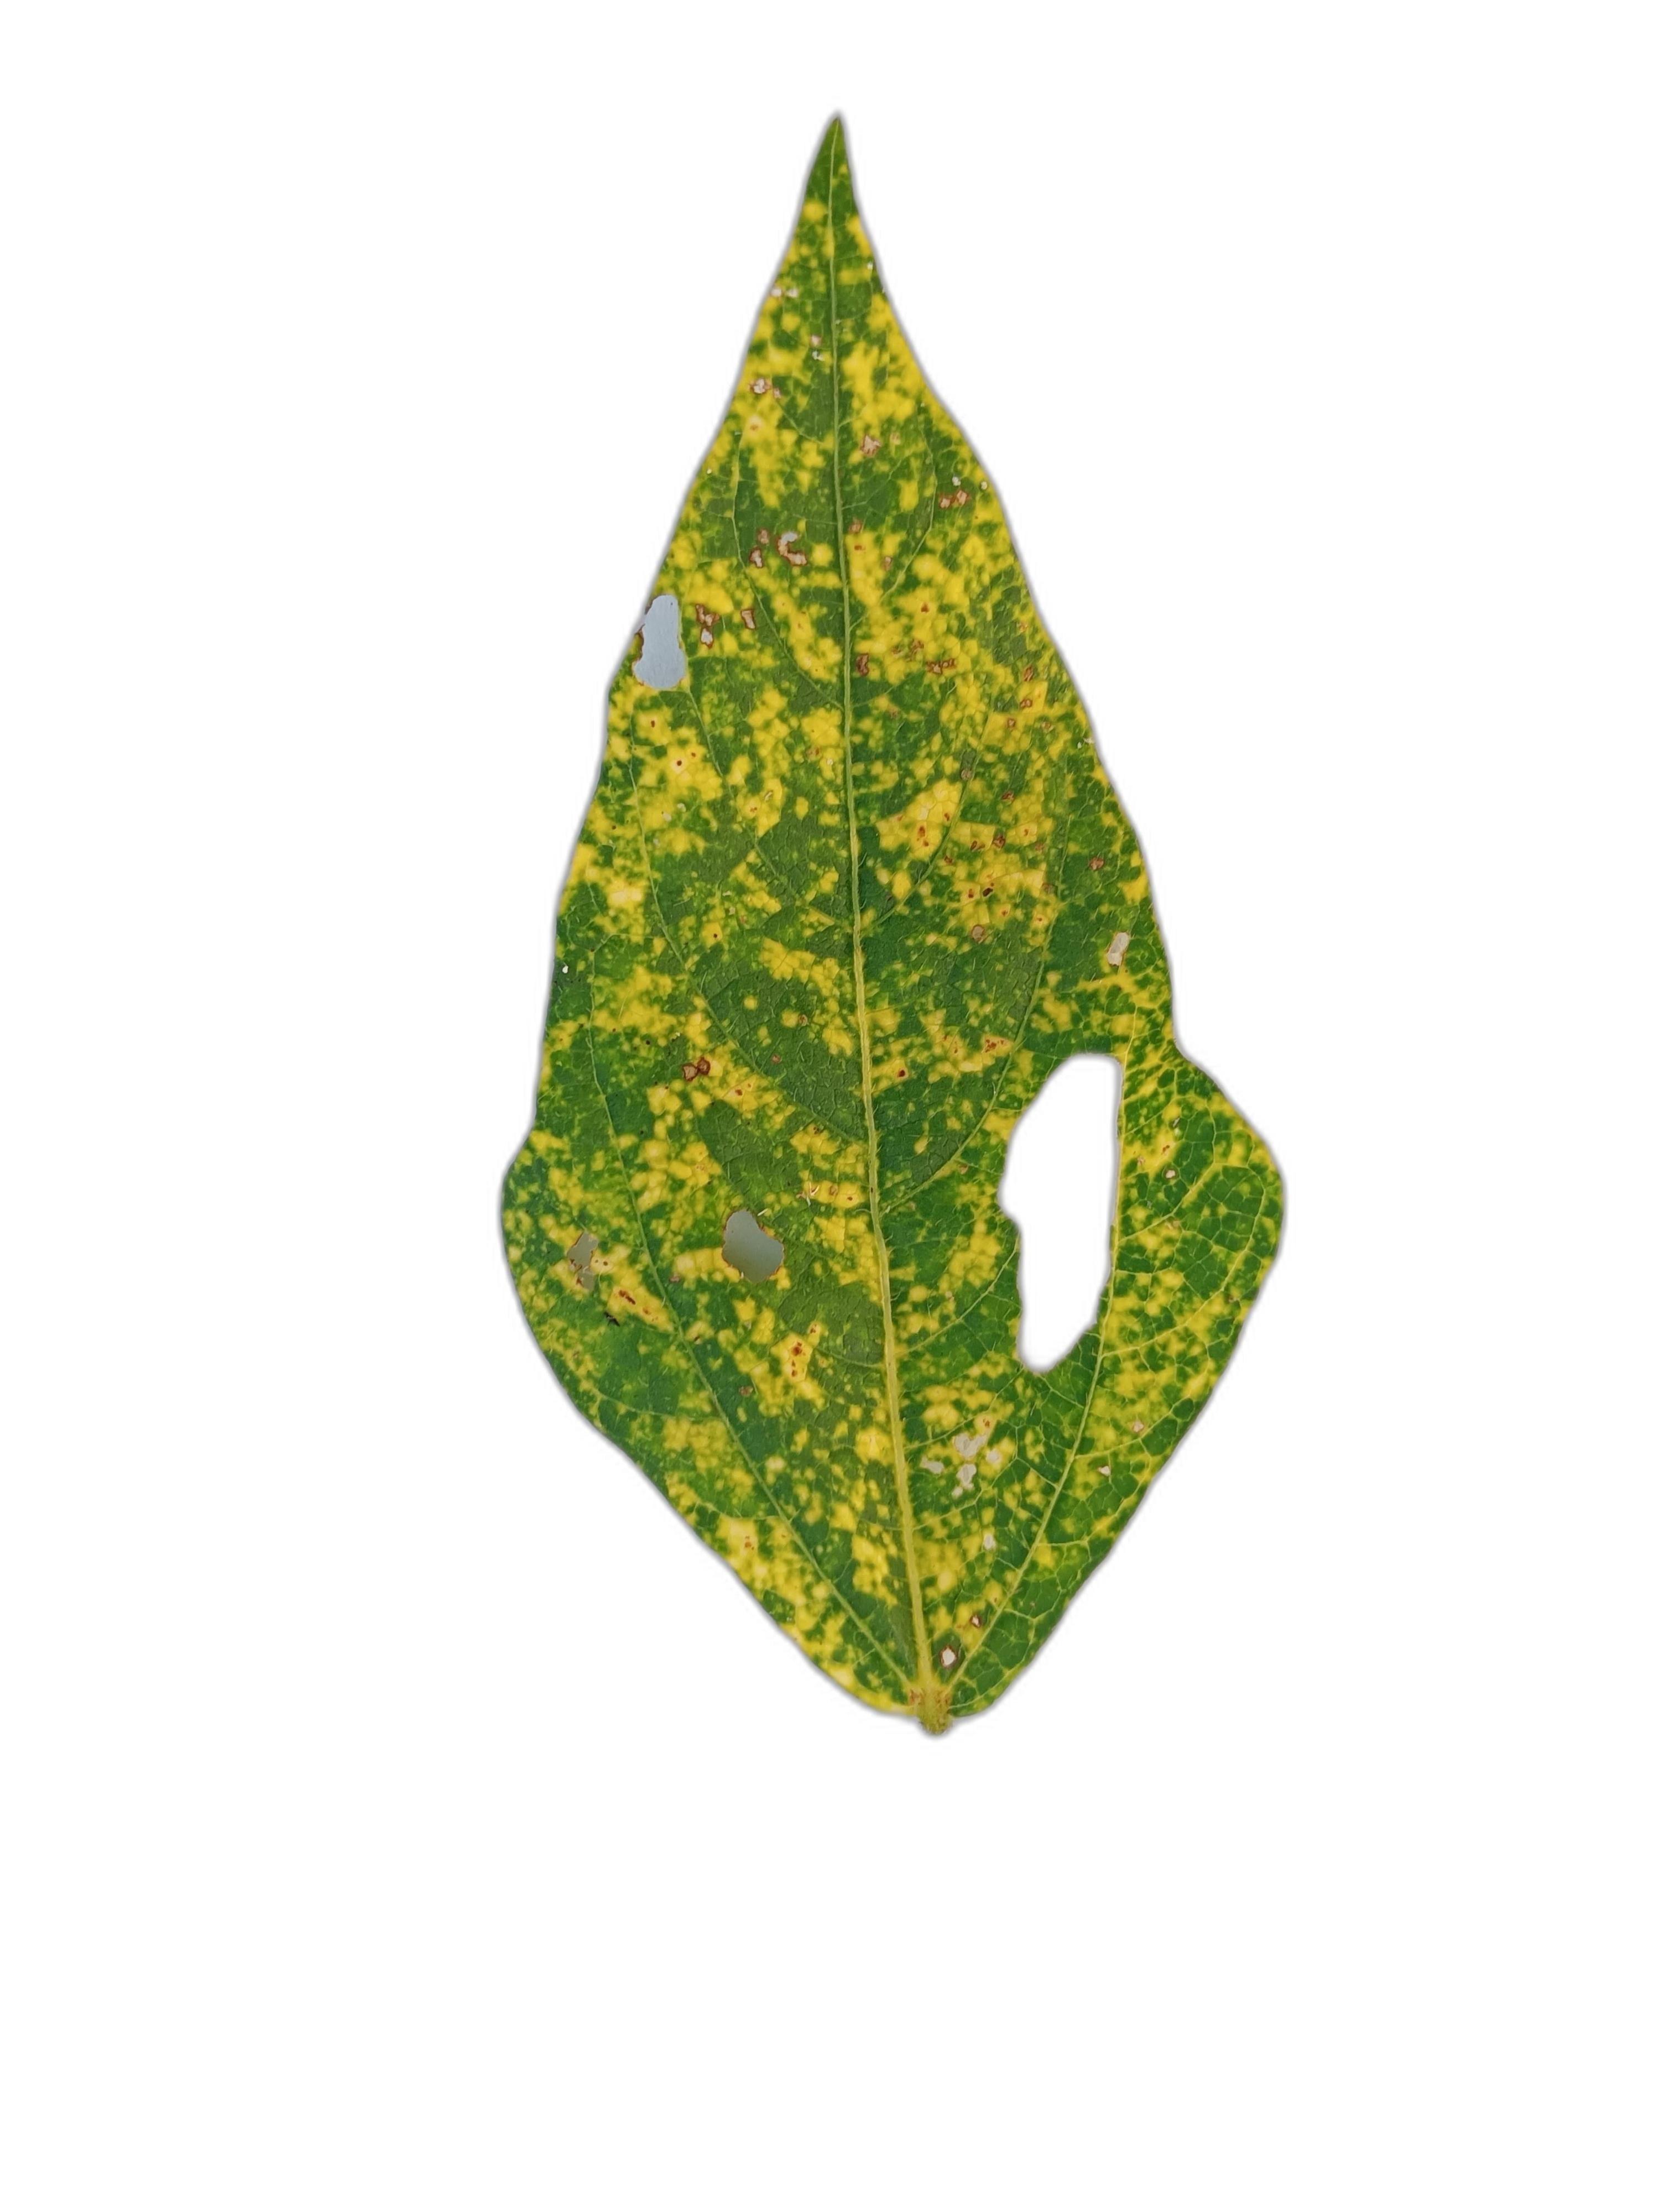
Label: Yellow Mosaic